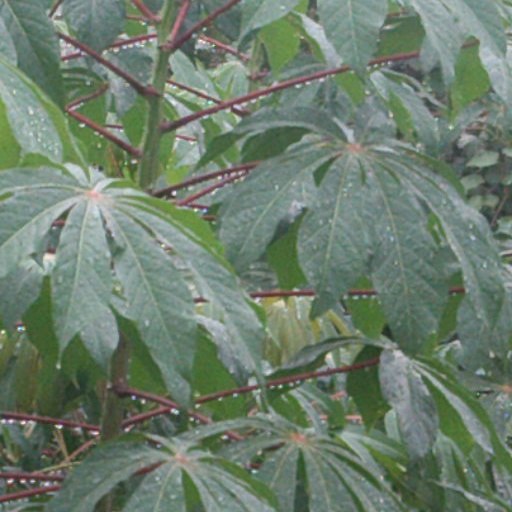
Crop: cassava